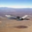
Label: airplane